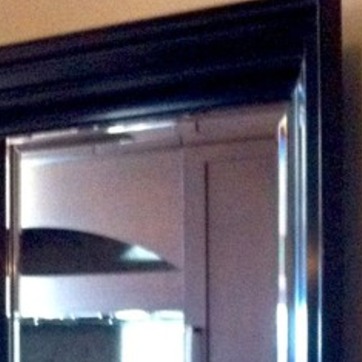
Material: mirror